Pressure gain combustion

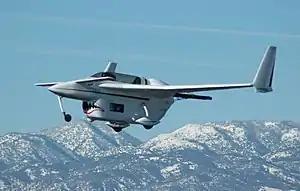
PGC powered aircraft

In the mid-20th century, US aeronautical scientists and engineers were trying to study the properties of detonation waves. To do this, a primitive rotating detonation chamber was created. This development became the basis for the rotating detonation engine, one of the leading PGC engine concepts, although it was largely ignored at the time due to its instability.